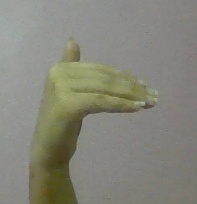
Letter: khaa